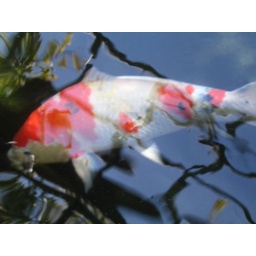
fish in water